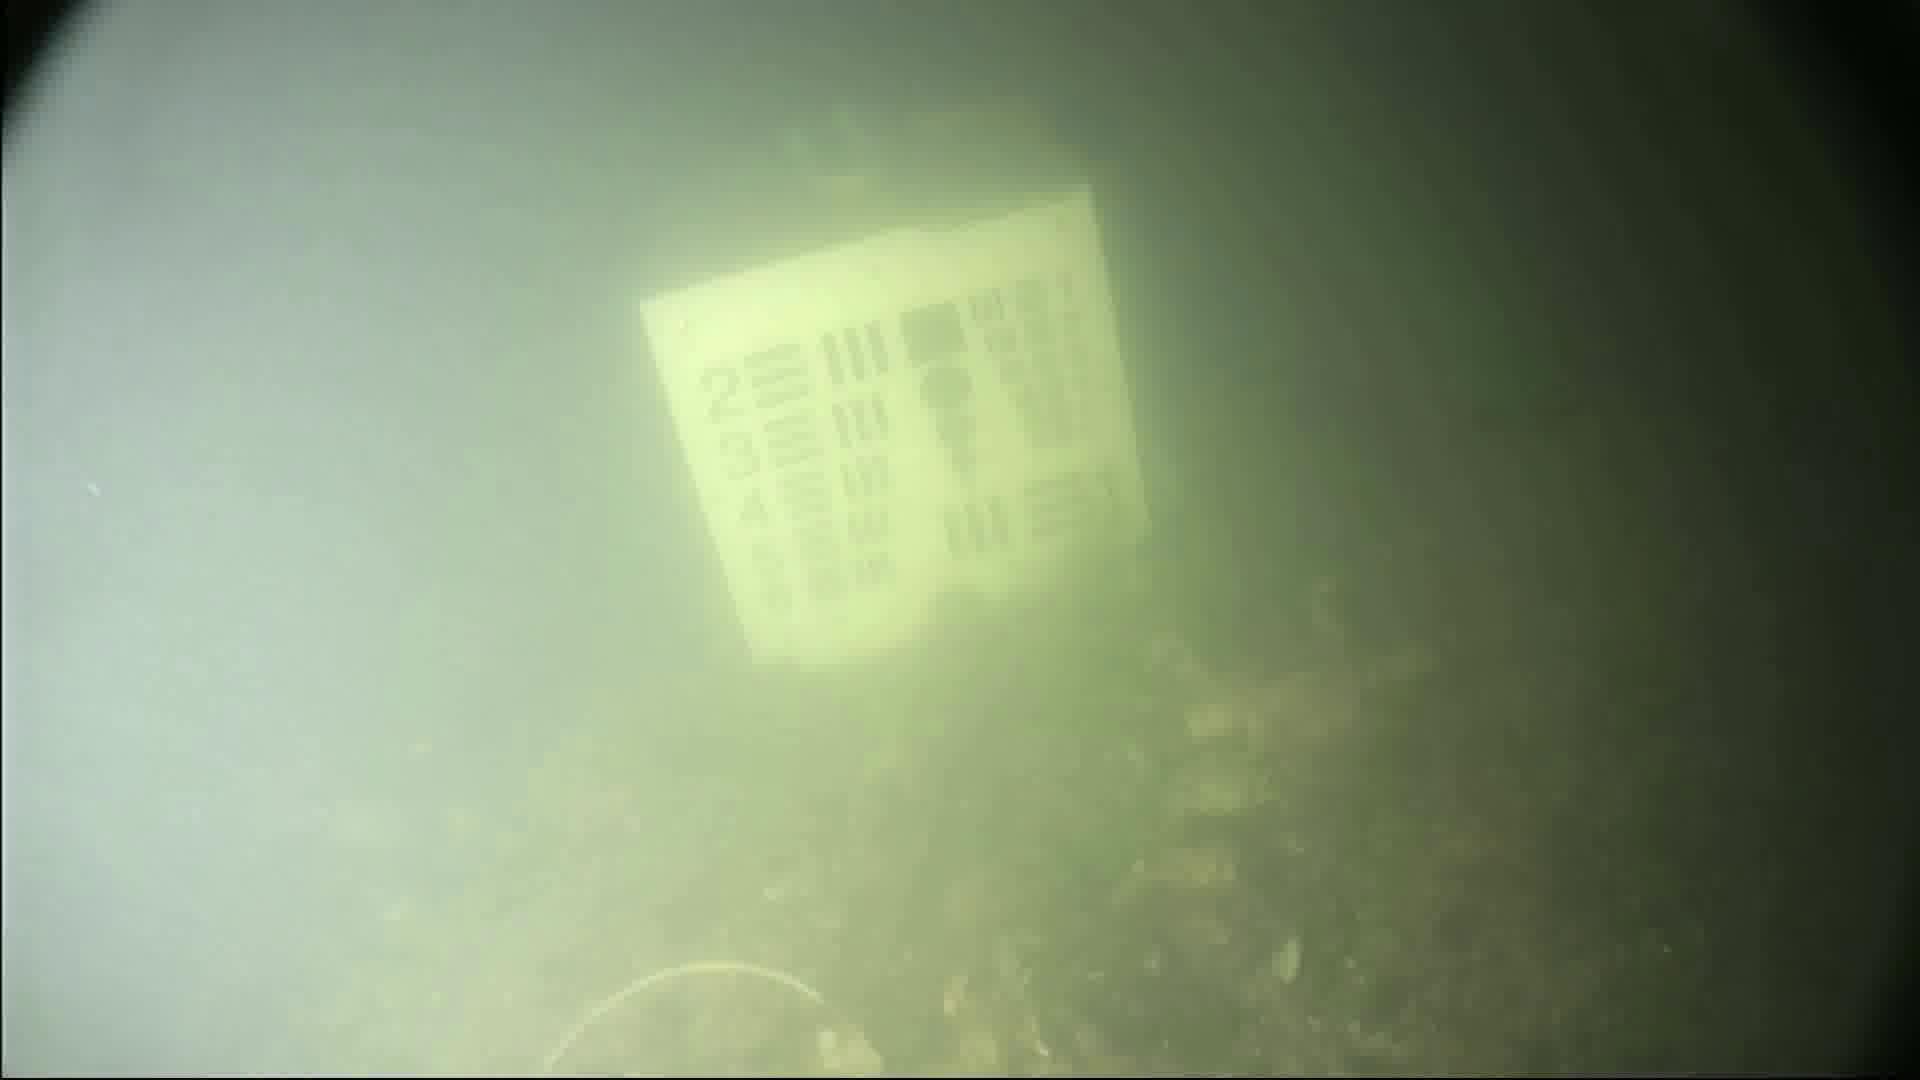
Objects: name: crab